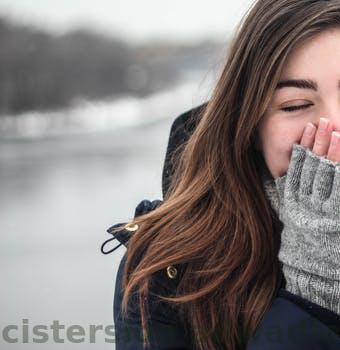
Label: Watermark